Patricia Bouyer-Decitre

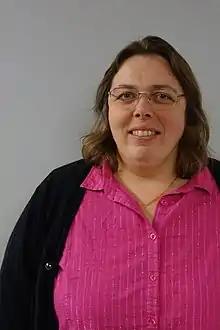

Patricia Bouyer-Decitre (published as Patricia Bouyer, born 1976) is a French theoretical computer scientist known for her research on timed automata, model checking, and temporal logic. She is a senior researcher for the French National Centre for Scientific Research (CNRS), and director of the Laboratoire Méthodes Formelles (Formal Methods Lab) of CNRS and the École normale supérieure Paris-Saclay.